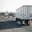
Label: truck